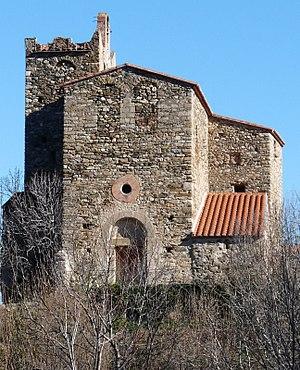
Eglise de Sirach, Ria-Sirach, Pyrénées-Orientales, France